Ebrahim Patel

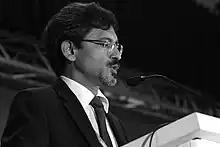
Patel in December 2011

Patel's term as Minister of Economic Development coincided with alleged state capture of the Zuma administration by sectional interests, and in particular by Zuma's allies in the Gupta family. In the "Financial Mail"'s phrase, Patel "toed the party line in supporting Zuma" during his presidency. Indeed, Zuma reportedly held Patel in high regard. However, Patel spoke out against the "high levels of corruption in our ranks" as early as May 2016. In addition, in a move viewed by some observers as daring, in September 2017 – while Zuma was still president – he released a report which estimated that corruption cost the South African economy as much as R27 billion annually.